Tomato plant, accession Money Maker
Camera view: bottom (45 deg); turntable rotation: 30 degrees
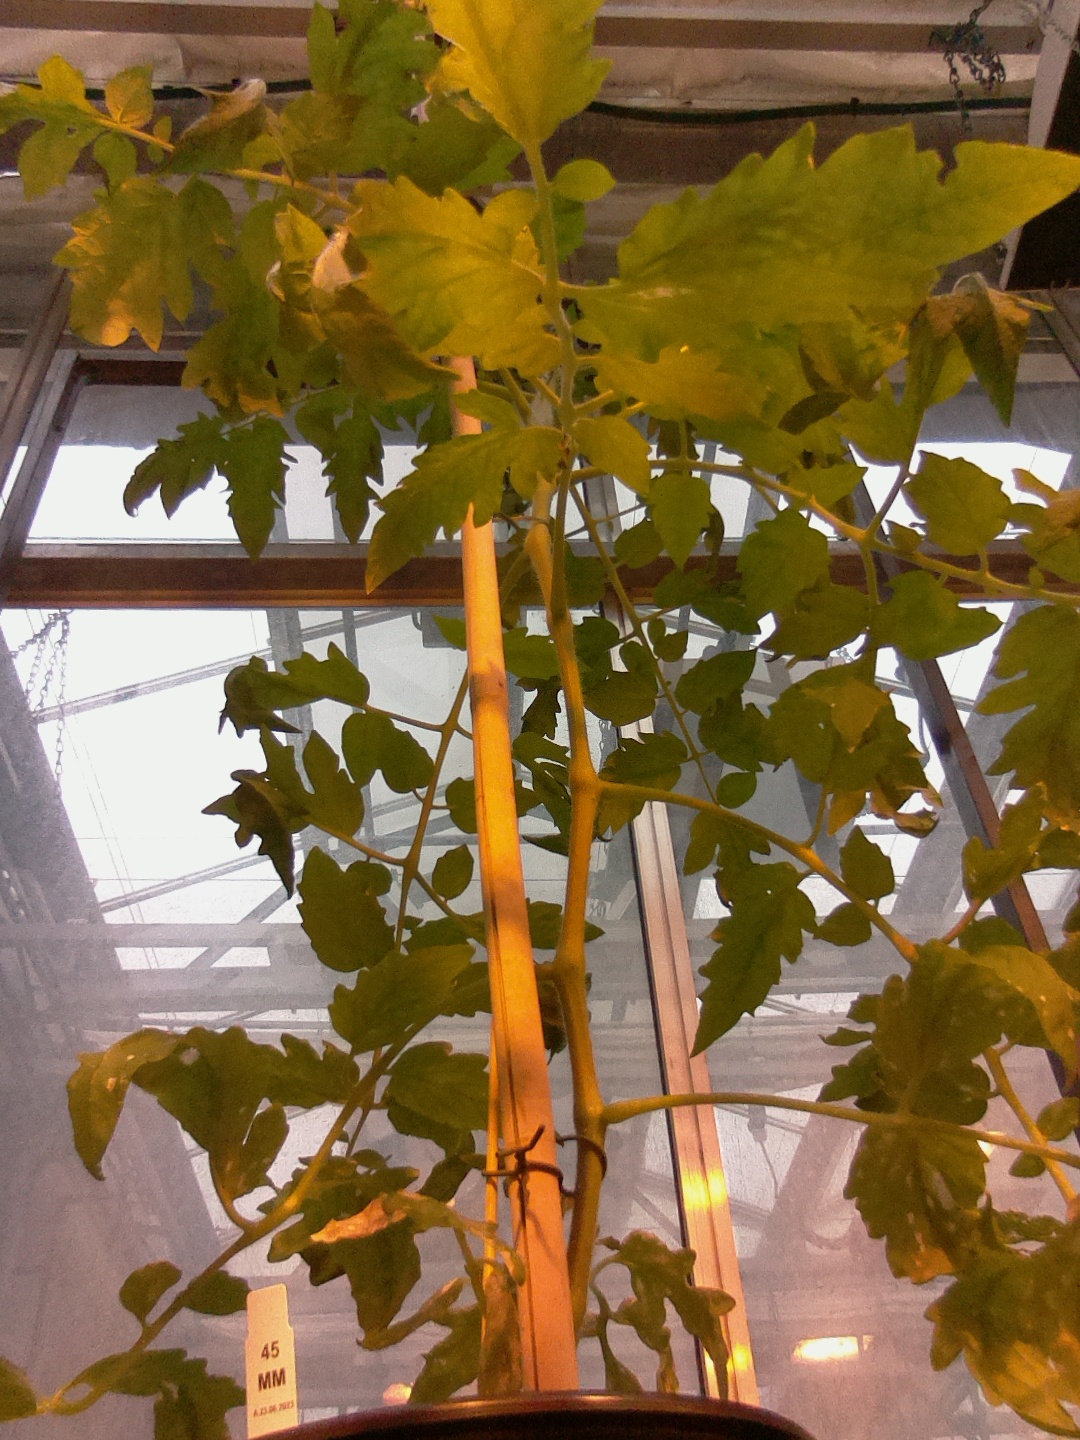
BBCH growth stage 60: First flowers open